King Arthur (board wargame)

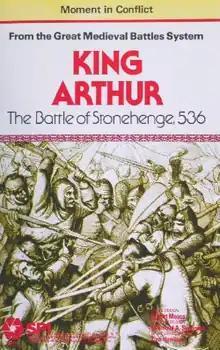
Box cover

King Arthur, subtitled "The Battle of Stonehenge, 536", is a board wargame published by Simulations Publications, Inc. (SPI) in 1979 that simulates the fictional Battle of Camlann between the forces of King Arthur and his son Mordred.